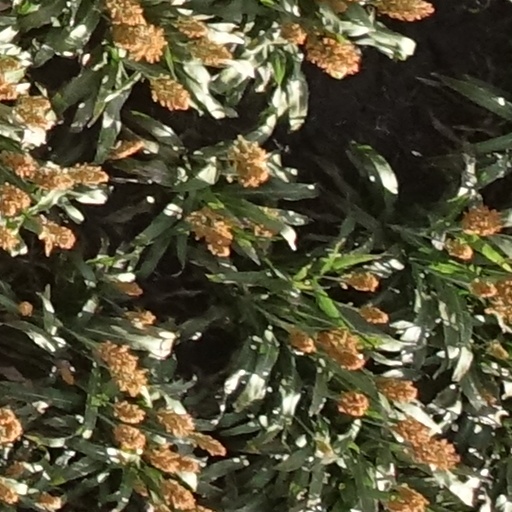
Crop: sorghum